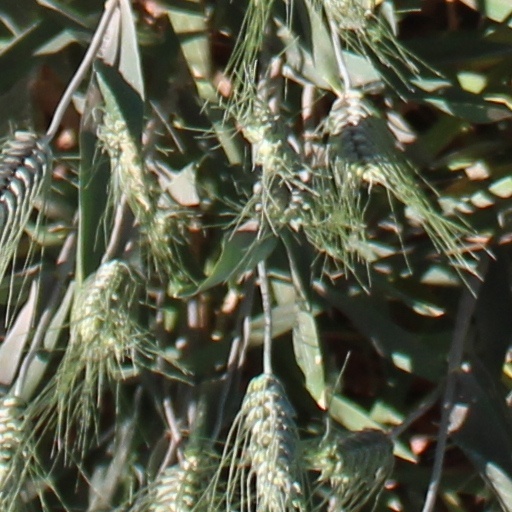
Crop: wheat